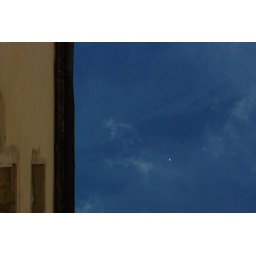
Europe Trip 2009France: Beaune, a small town close to Dijona feather flying in the sky